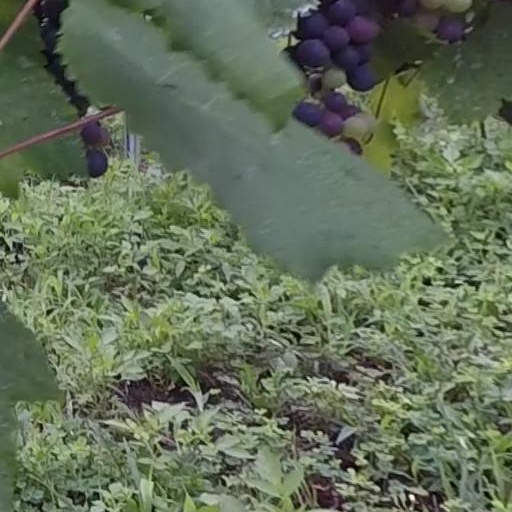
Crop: grape